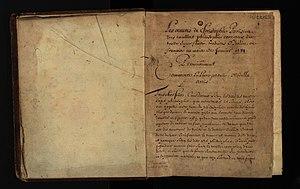
Christophe de Paris est un alchimiste d'origine italienne de la fin du XVᵉ siècle, auteur de plusieurs traités dans la lignée du pseudo-Lulle.